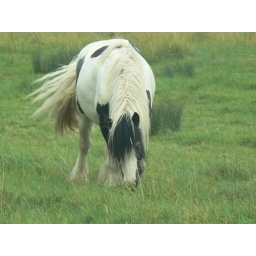
A horse in a field near Clifton Hampden South of the river ( Thames )